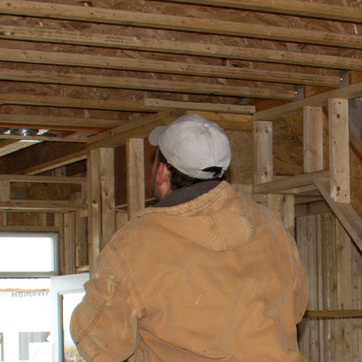
Material: hair